French Louisiana

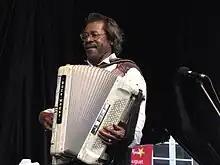
zydeco

Louisiana's architectural heritage is a component of its unique culture, especially the Creole style architecture formed under the influence of French and Spanish colonial periods and the Caribbean region. This architectural style does not simply replicate the house styles of mainland France or Spain, but rather, while drawing on various cultural sources (including France, Britain, Spain, Canada, and the Caribbean region), it adapted to the unique subtropical humid climate and geographical environment of frequent floods. For example, the design of raising the main living area above the ground (usually a few feet to a full story high) is a main feature developed to cope with damp soil and the threat of floods. Early Creole construction methods also reflected cultural fusion. For instance, a mixture called bousillage was often used for wall infill a method that combined French building techniques with local Native American use of earth and plant materials.